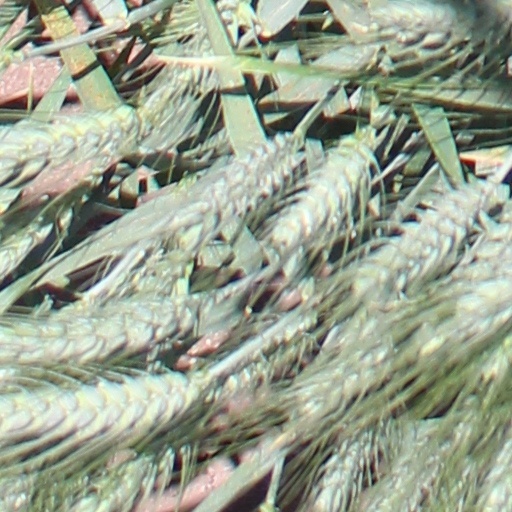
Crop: wheat